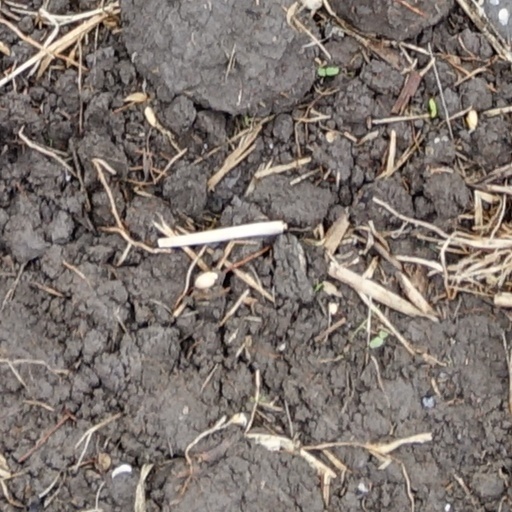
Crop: wheat